Eli Sadan

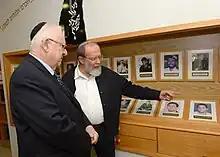
Rabbi Eli Sadan with President of Israel Reuven Rivlin at the Bnei David Academy

In 1988, Sadan established the first pre-military preparatory program (mechina), together with Rabbi Yigal Levinstein. The mechina is named "Bnei David", and is located in Eli. The Mechina was established due to some religious soldiers leaving their religious frameworks during military service. Its goal is to prepare Orthodox men for full service in the IDF, while encouraging them to serve in combat units and as officers. This track did not exist in the Hesder yeshivas.